Stockton-on-Tees

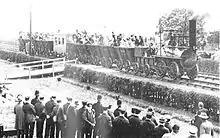
Locomotion No 1 of the Stockton & Darlington Railway at the 1925 100th anniversary cavalcade

Scotland captured Stockton Castle in 1644, and occupied it until 1646. The castle was destroyed at the order of Oliver Cromwell at the end of the Civil War. A shopping centre, the Castlegate Centre, now occupies the castle area, and this is scheduled for demolition in 2022. No known accurate depictions of the castle exist.